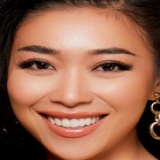
diễn viên Ngọc Thảo